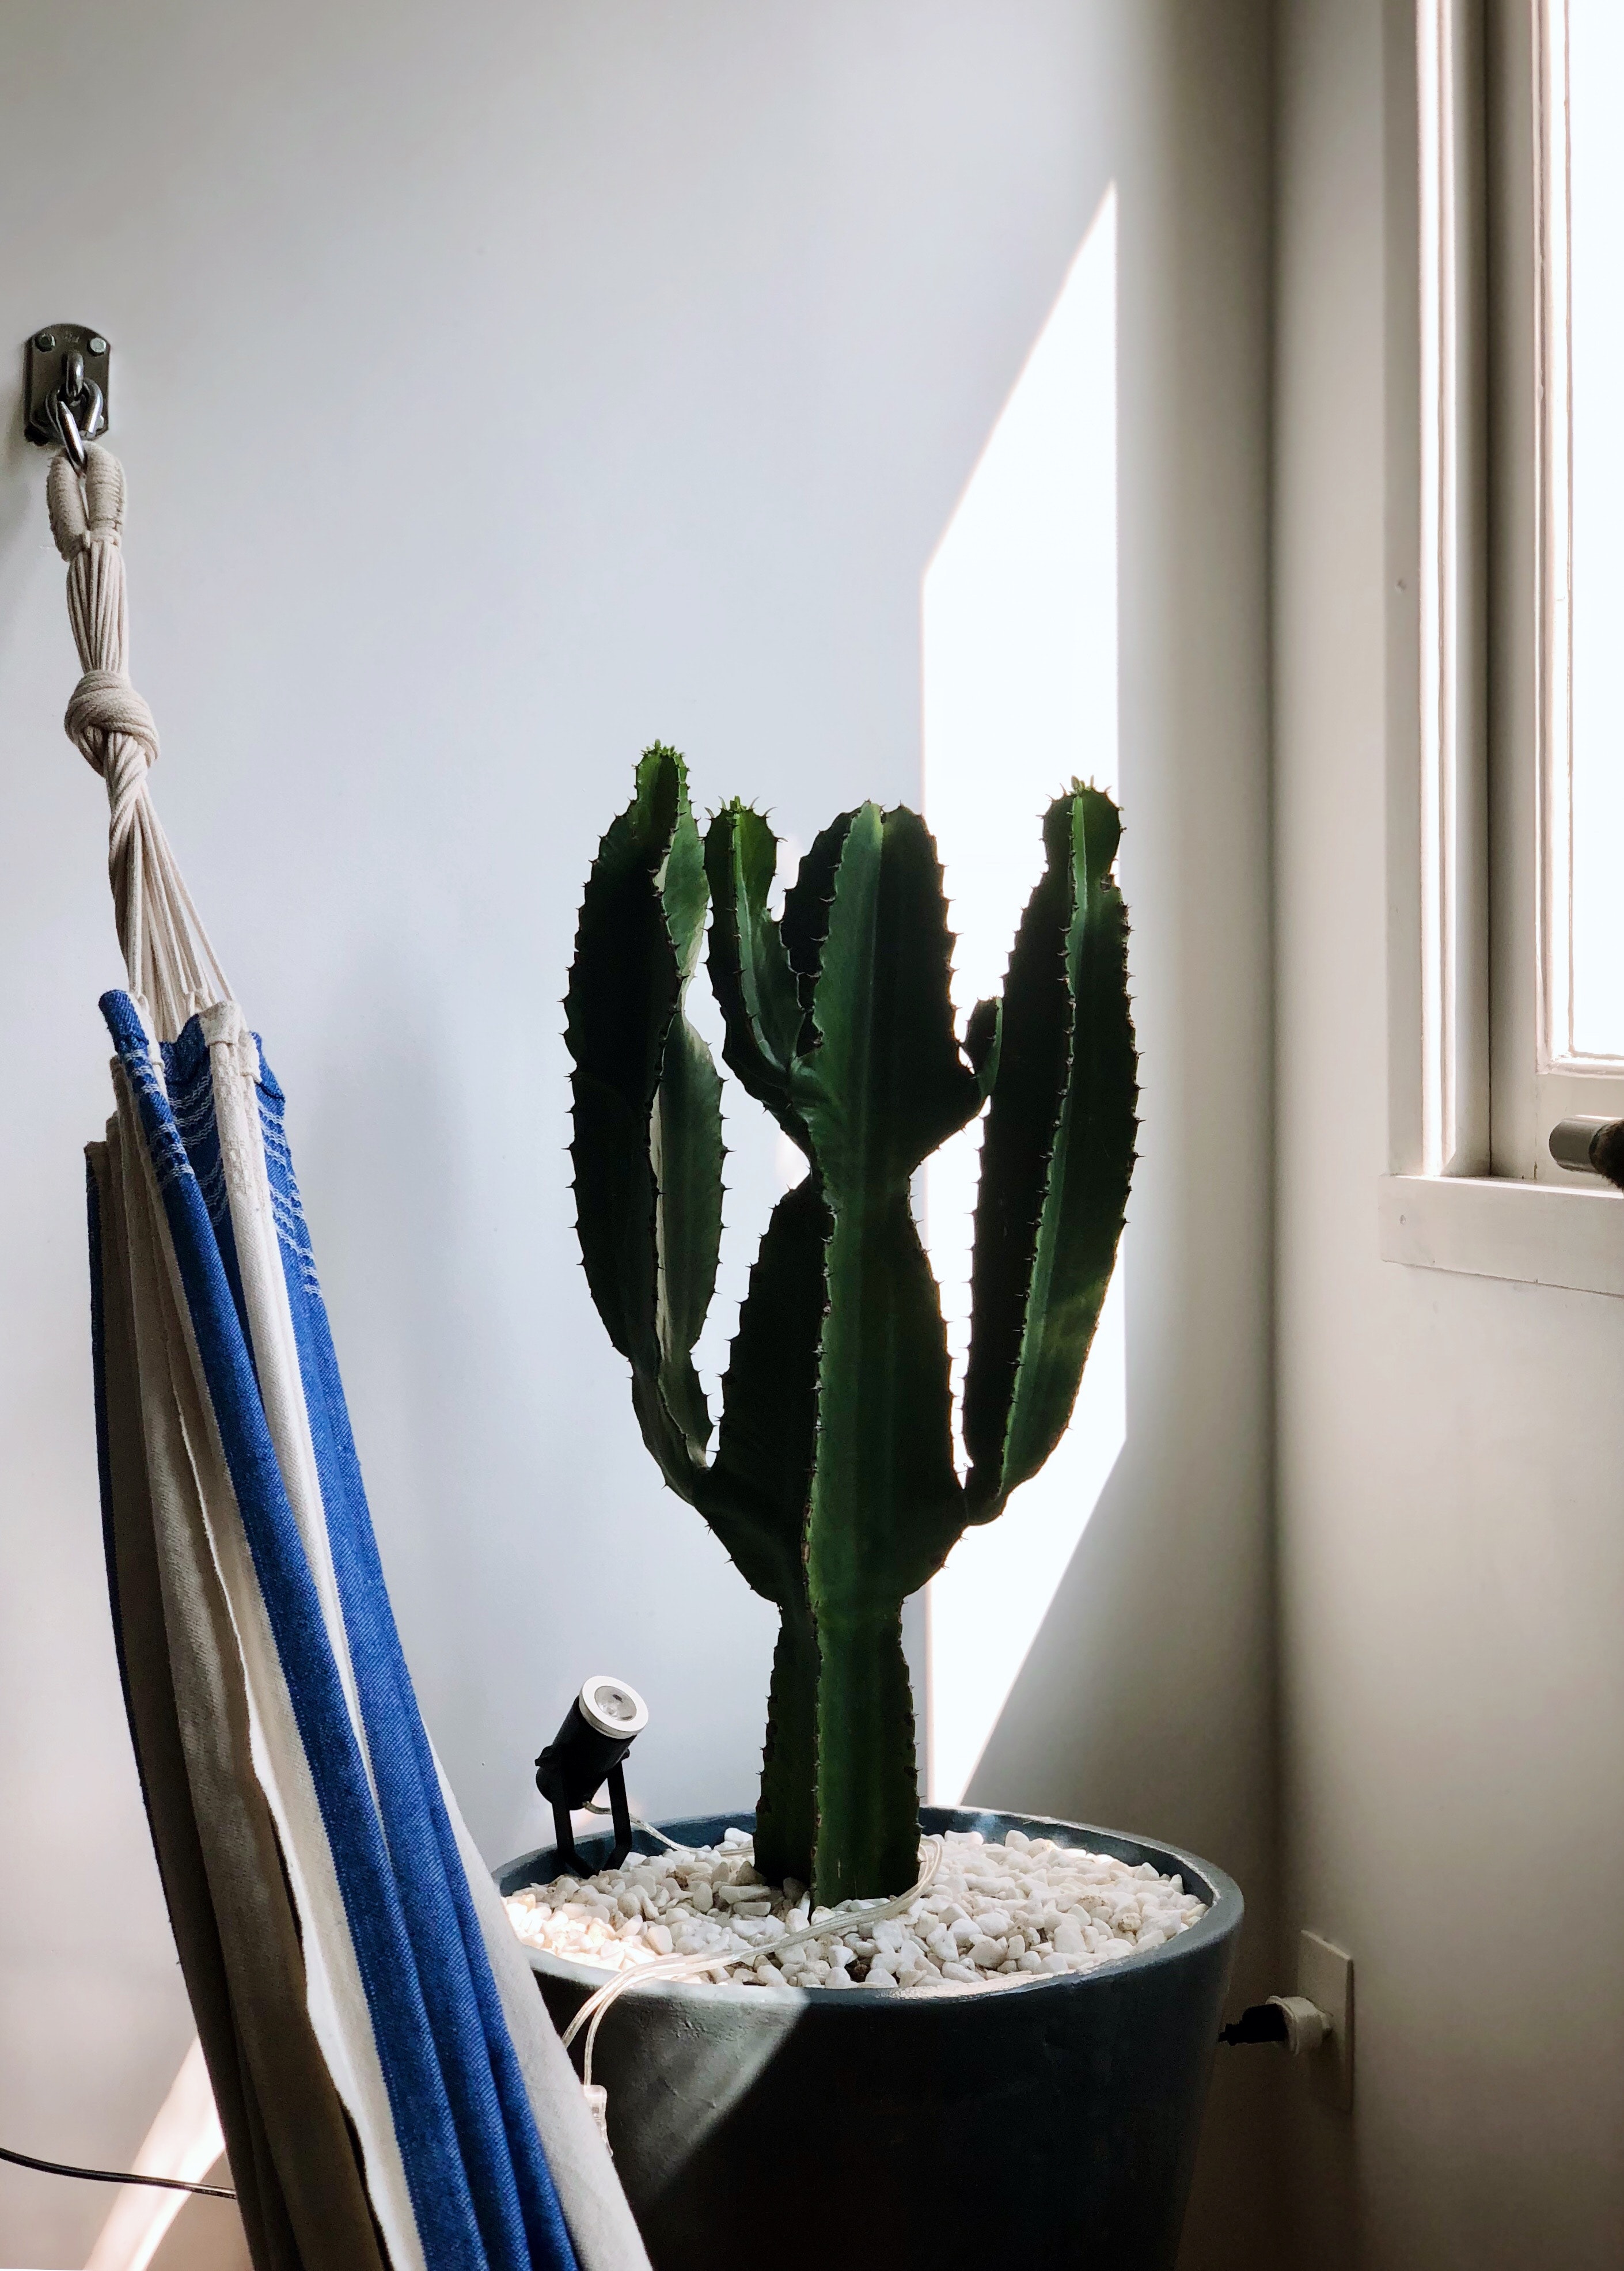
cactus, flowerpot, houseplant, flower, plant, san pedro cactus, acanthocereus tetragonus, majorelle blue, botany, caryophyllales, succulent plant, terrestrial plant, room, peniocereus, hedgehog cactus, saguaro, night blooming cactus, plant stem, prickly pear, still life photography